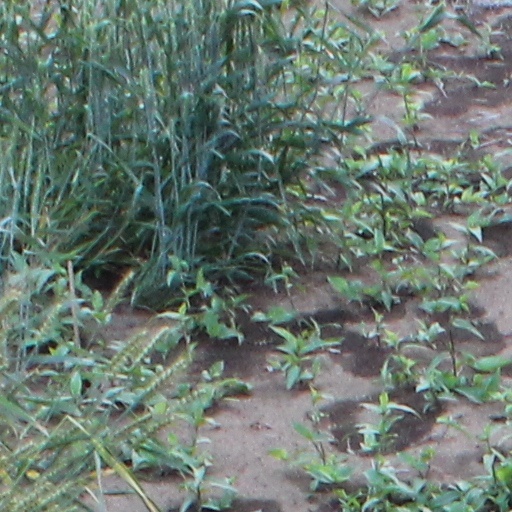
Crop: wheat